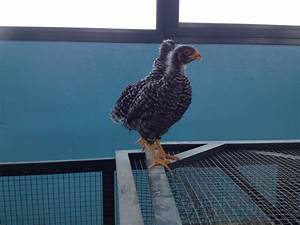
Label: gallina